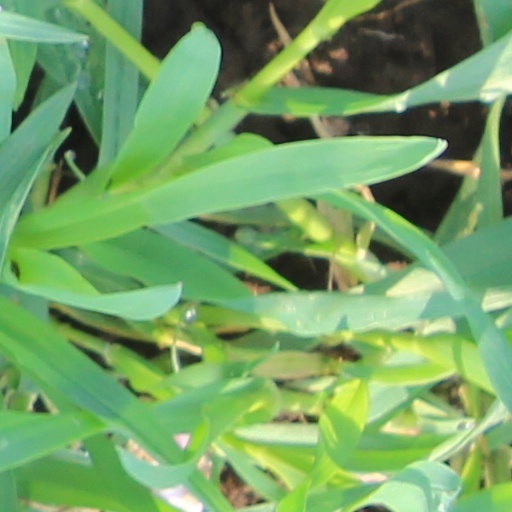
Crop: wheat